Tafl games

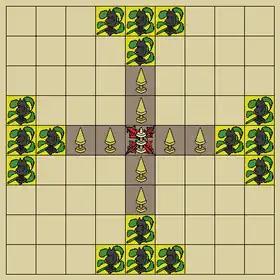
Tablut starting position: lighter "Swedes" start in centre; darker "Muscovites" start at the board's edges. Based on Linnaeus' sketches reproduced in Smith (1811).

This variant (pronounced ) was played in Wales. It is described as being played with 8 pieces on the king's side and 16 on the attacker's side. The rules were taken from an incomplete account of the game by Robert ap Ifan, with a drawing in a manuscript dated 1587, and the gaps were filled in by using Tablut rules. His version was played on an 11×11 board with 12 pieces on the king's side and 24 pieces on the opponent's side. His passage states: